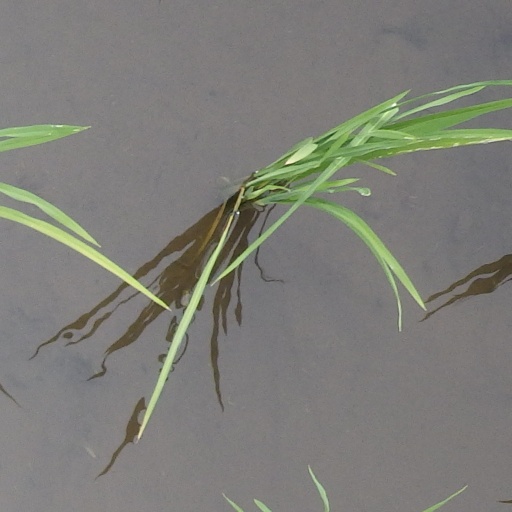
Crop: rice